Aubeterre-sur-Dronne

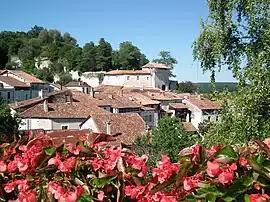
A view of Aubeterre-sur-Dronne

Aubeterre-sur-Dronne (literally "Aubeterre on Dronne"; or "Aubaterra de Drona", before 1962: "Aubeterre") is a commune in the Charente department in the Nouvelle-Aquitaine region of Southwestern France.